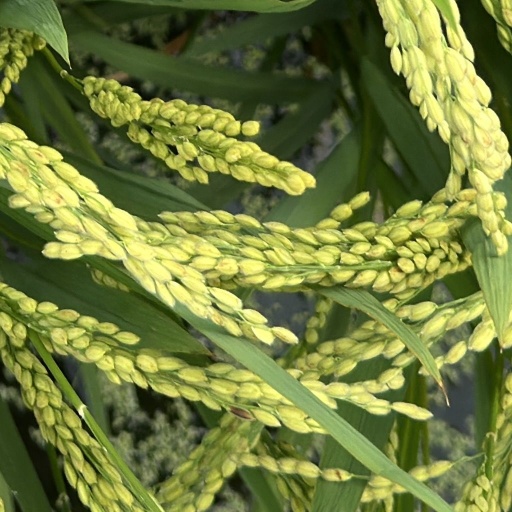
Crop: rice